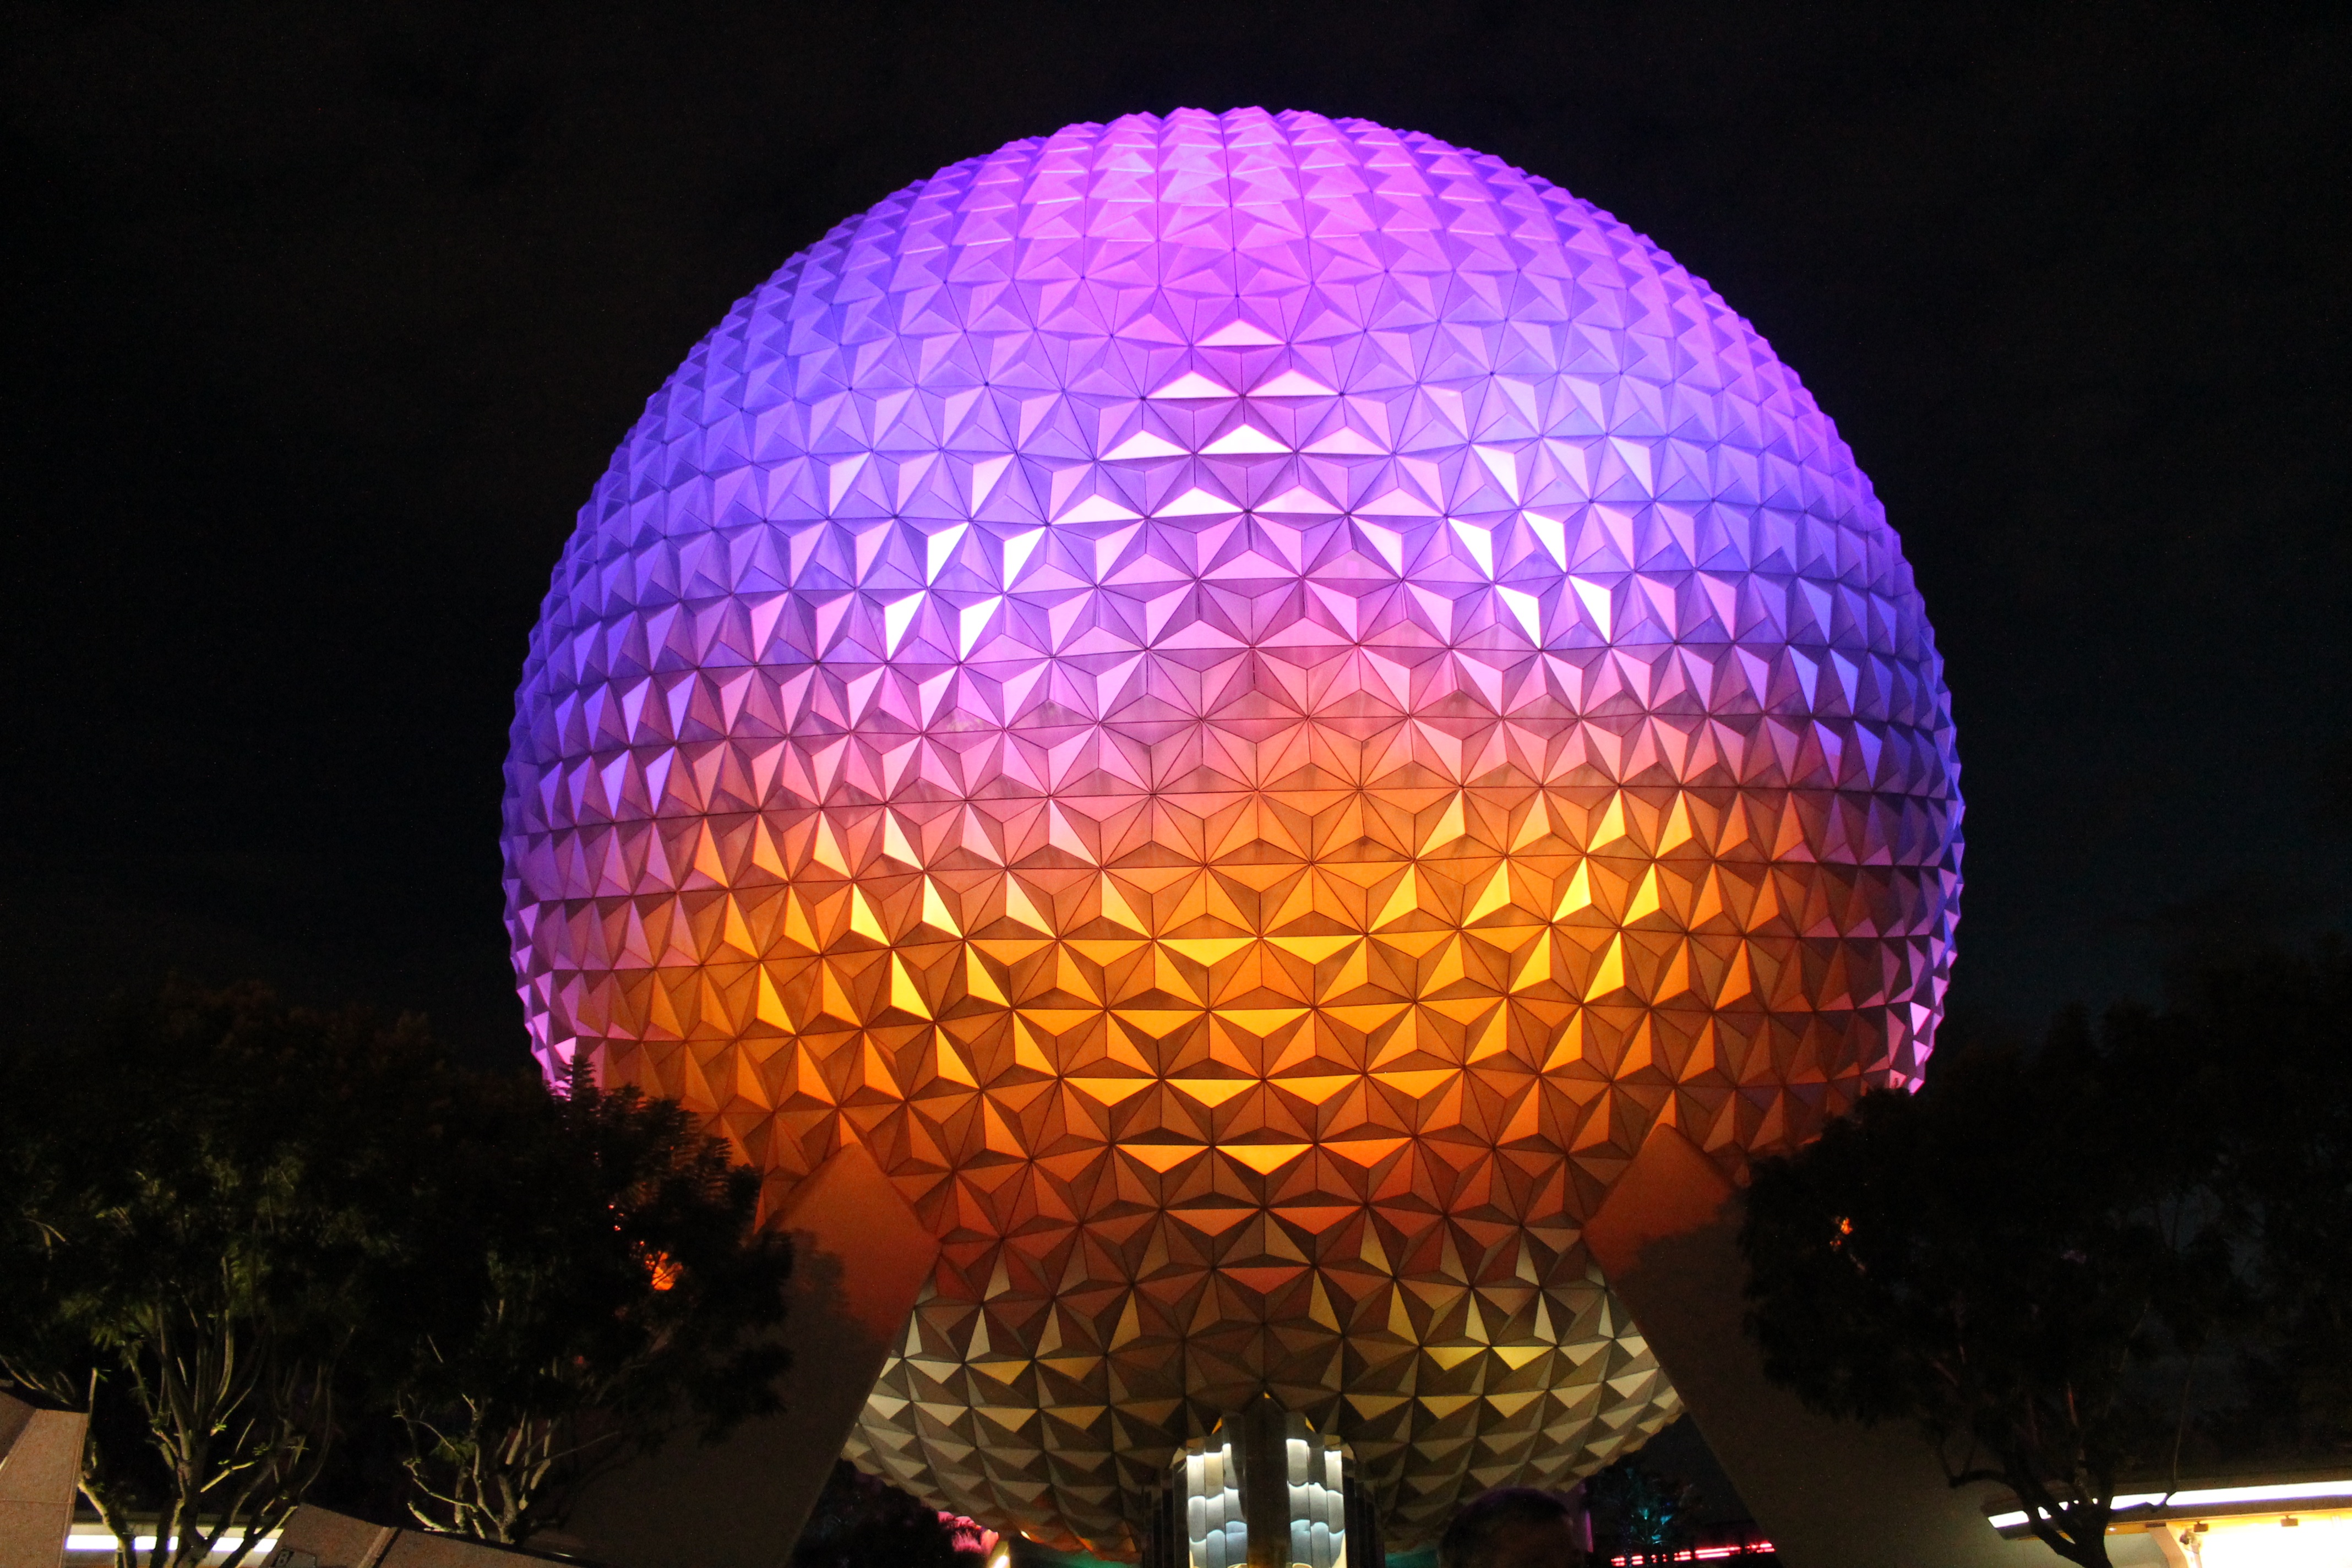
light, night, recreation, color, toy, world, disney, sphere, tourist attraction, dome, shape, florida, orlando, outdoor recreation, atmosphere of earth, epcot center